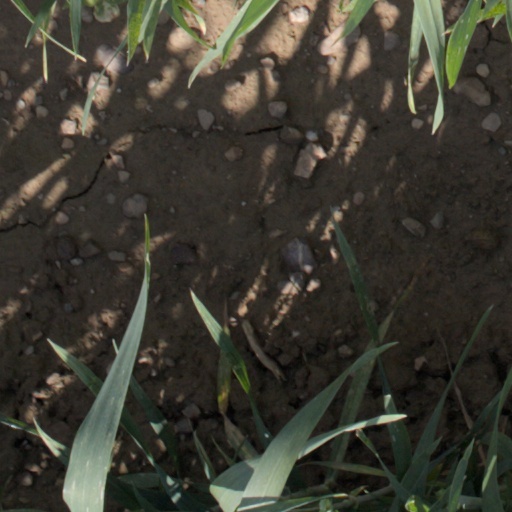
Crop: wheat